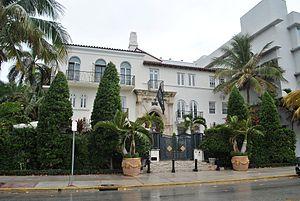
Andrew Phillip Cunanan est un tueur en série américain, il a notamment assassiné le couturier Gianni Versace.